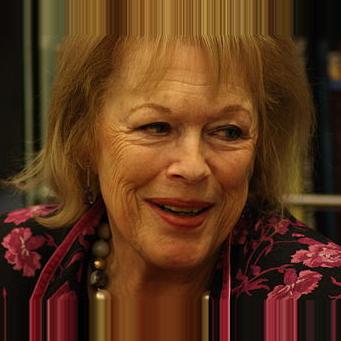
Age: 77